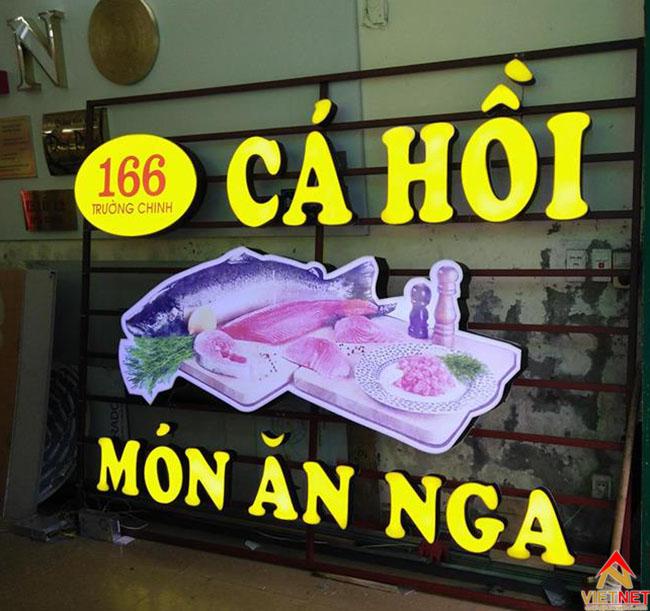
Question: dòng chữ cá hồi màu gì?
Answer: dòng chữ có màu vàng